Gray Marine 6-71 Diesel Engine

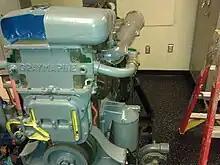
A 6-71 Gray Marine training engine aboard the Training Ship "Golden Bear"

The 6-71 Gray Marine Diesel Engine is a marinized version of the General Motors Detroit Diesel 6-71 engine produced by the Gray Marine Motor Company. It was used in landing craft during World War II and is used today in private boats and training facilities.